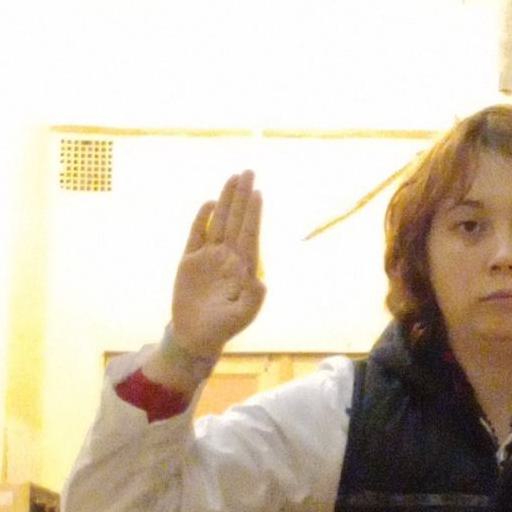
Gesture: stop